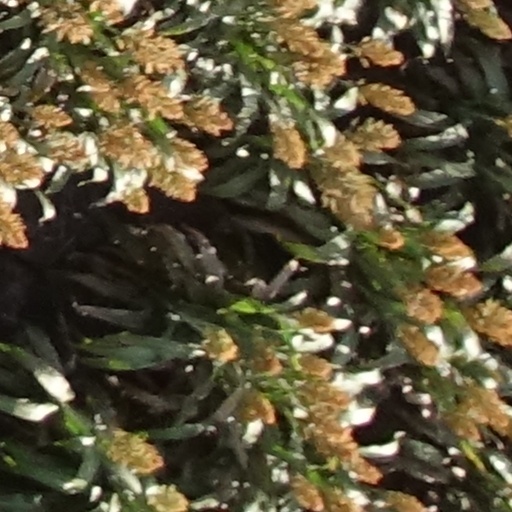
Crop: sorghum